Scanning electron microscope

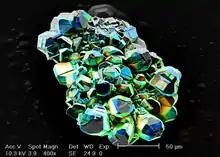
Color cathodoluminescence overlay on SEM image of an InGaN polycrystal. The blue and green channels represent real colors, the red channel corresponds to UV emission.

Cathodoluminescence, the emission of light when atoms excited by high-energy electrons return to their ground state, is analogous to UV-induced fluorescence, and some materials such as zinc sulfide and some fluorescent dyes, exhibit both phenomena. Over the last decades, cathodoluminescence was most commonly experienced as the light emission from the inner surface of the cathode-ray tube in television sets and computer CRT monitors. In the SEM, CL detectors either collect all light emitted by the specimen or can analyse the wavelengths emitted by the specimen and display an emission spectrum or an image of the distribution of cathodoluminescence emitted by the specimen in real color.